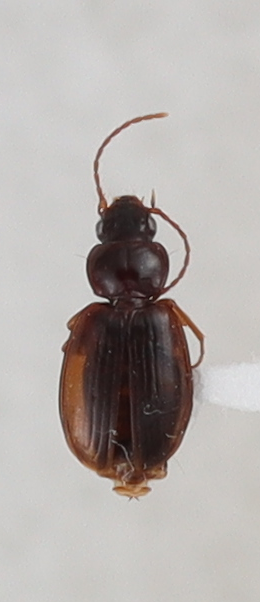
Scientific name: Trechus obtusus
Plot: 14
Trap: W
Collected: 20200623